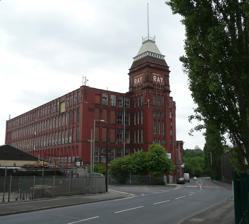
Building: Ray Mill, Stalybridge
Country: United Kingdom
Year built: 1907
Cotton mill in Stalybridge, England Ray Mill was a mill in Stalybridge , UK. A five-storey, electrically driven red brick spinning mill built in 1907. It contained 66,528 ring spindles and 9000 doubling spindles. Together with Premier Mill it was using 3,050 horsepower (2,270 kW) of electricity. The syndicate of owners also owned Victor Mill and Premier Mill. In 1911 the three companies merged to form Victor Mill Ltd which employed 1500 people. Ray was spinning medium counts from American cotton. By 1950 the company was part of the Fine Spinners and Doublers Association, and was taken over by Courtaulds in 1960 and was still in production until 1982. On 17 March 2018, a huge devastating fire broke out in the mill which took over 50 firefighters from across Greater Manchester to deal with. The building housed 15 businesses at the time of the fire. The building was largely destroyed by the fire and subsequently demolished. References